Orebygaard

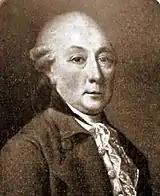
Poul Abraham Lehn

In 1775, Orebygaard was sold in auction to Poul Abraham Lehn. He was already the owner of Berritzgaard and Højbygård on Lolland and Hvidkilde, Nielstrup and Lindskov on Funen. In 1784, he also acquired Lungholm on Lolland. He was a son of the wealthy Copenhagen-based wine merchant Abraham Lehn.